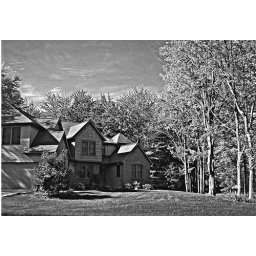
Exterior in black and white